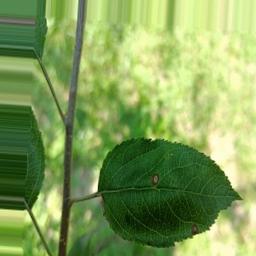
Label: Alternaria